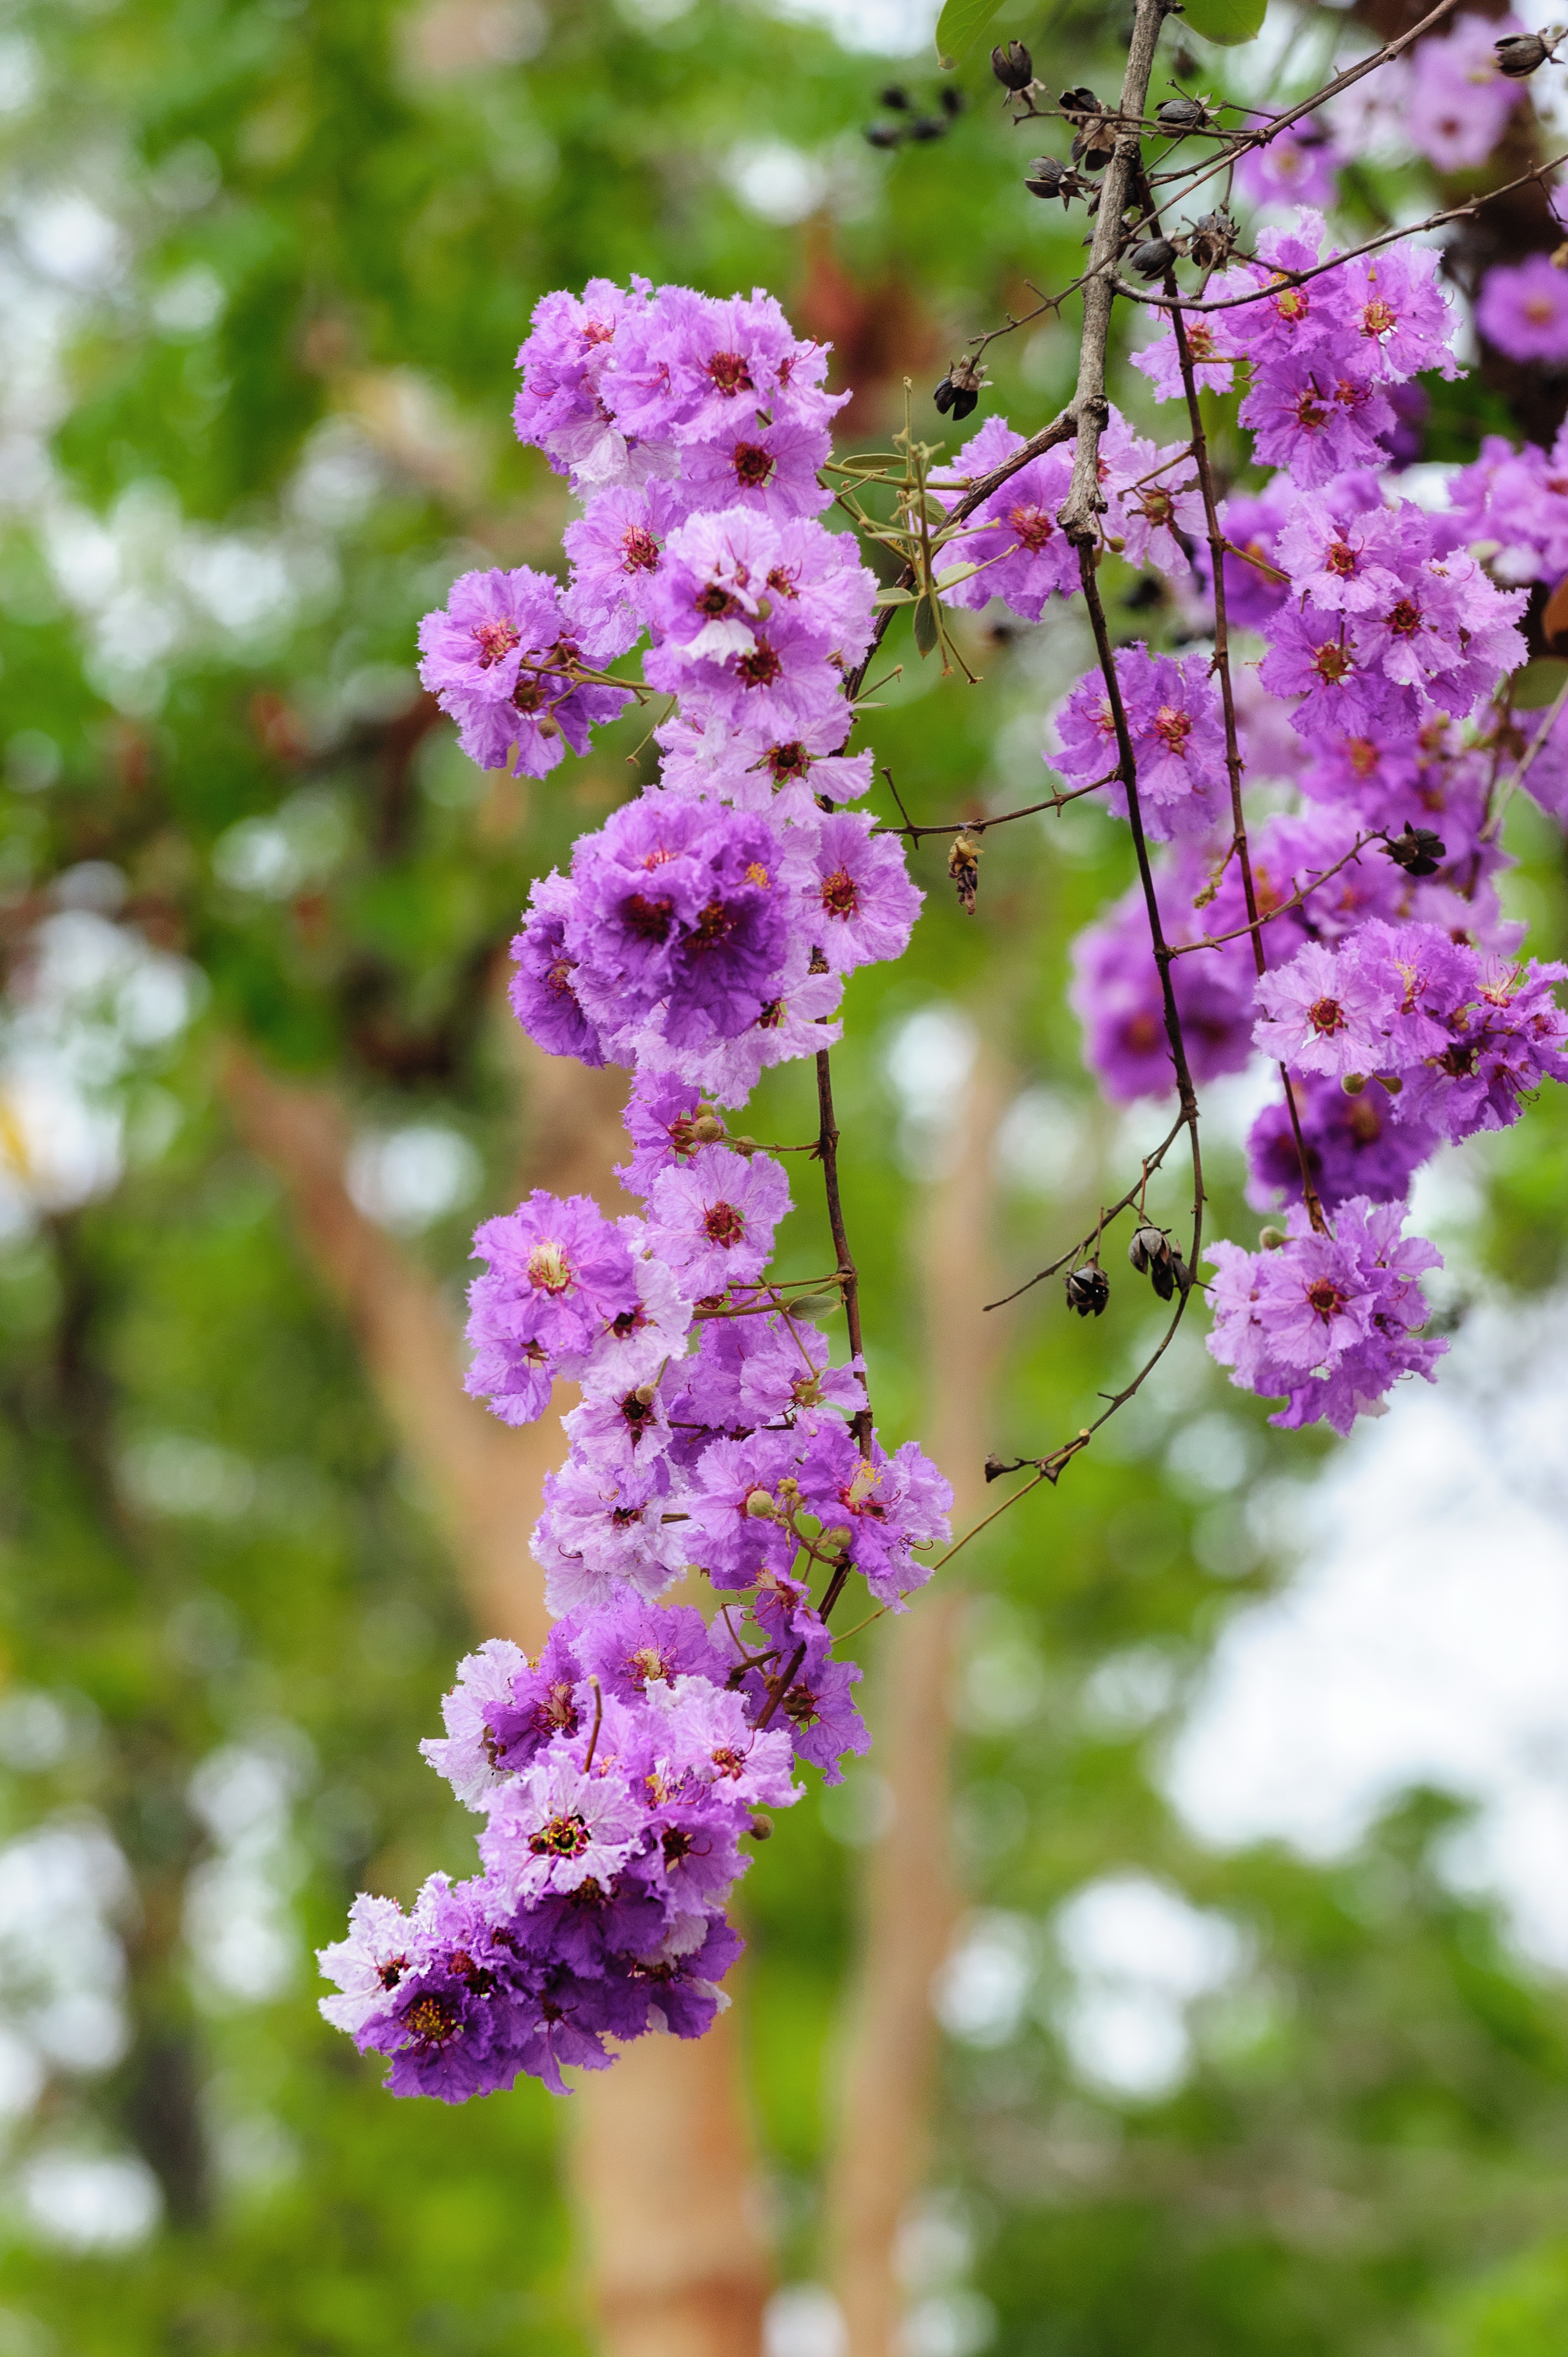
landscape, water, nature, outdoor, branch, blossom, light, abstract, plant, sky, sunshine, photography, meadow, sweet, sunlight, leaf, flower, purple, petal, bloom, summer, spring, green, herb, produce, tropical, natural, fresh, botany, blooming, blue, garden, pink, blurred, flora, cherry blossom, thailand, ecology, wildflower, outside, focus, background, happy, shrub, bright, head, climate, beauty, horizontal, beautiful, soft, lilac, elegance, selective, eggplant, flowering plant, indochina, land plant, contents, cananga, odorata